Vitinha (footballer, born 1986)

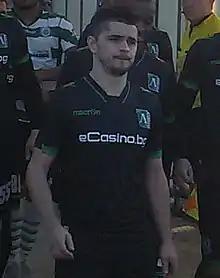
Vitinha before a game with Ludogorets in 2015

Vítor Tiago de Freitas Fernandes (born 11 February 1986), commonly known as Vitinha, is a Portuguese footballer who plays as a left back for Romanian club Metalurgistul Cugir.